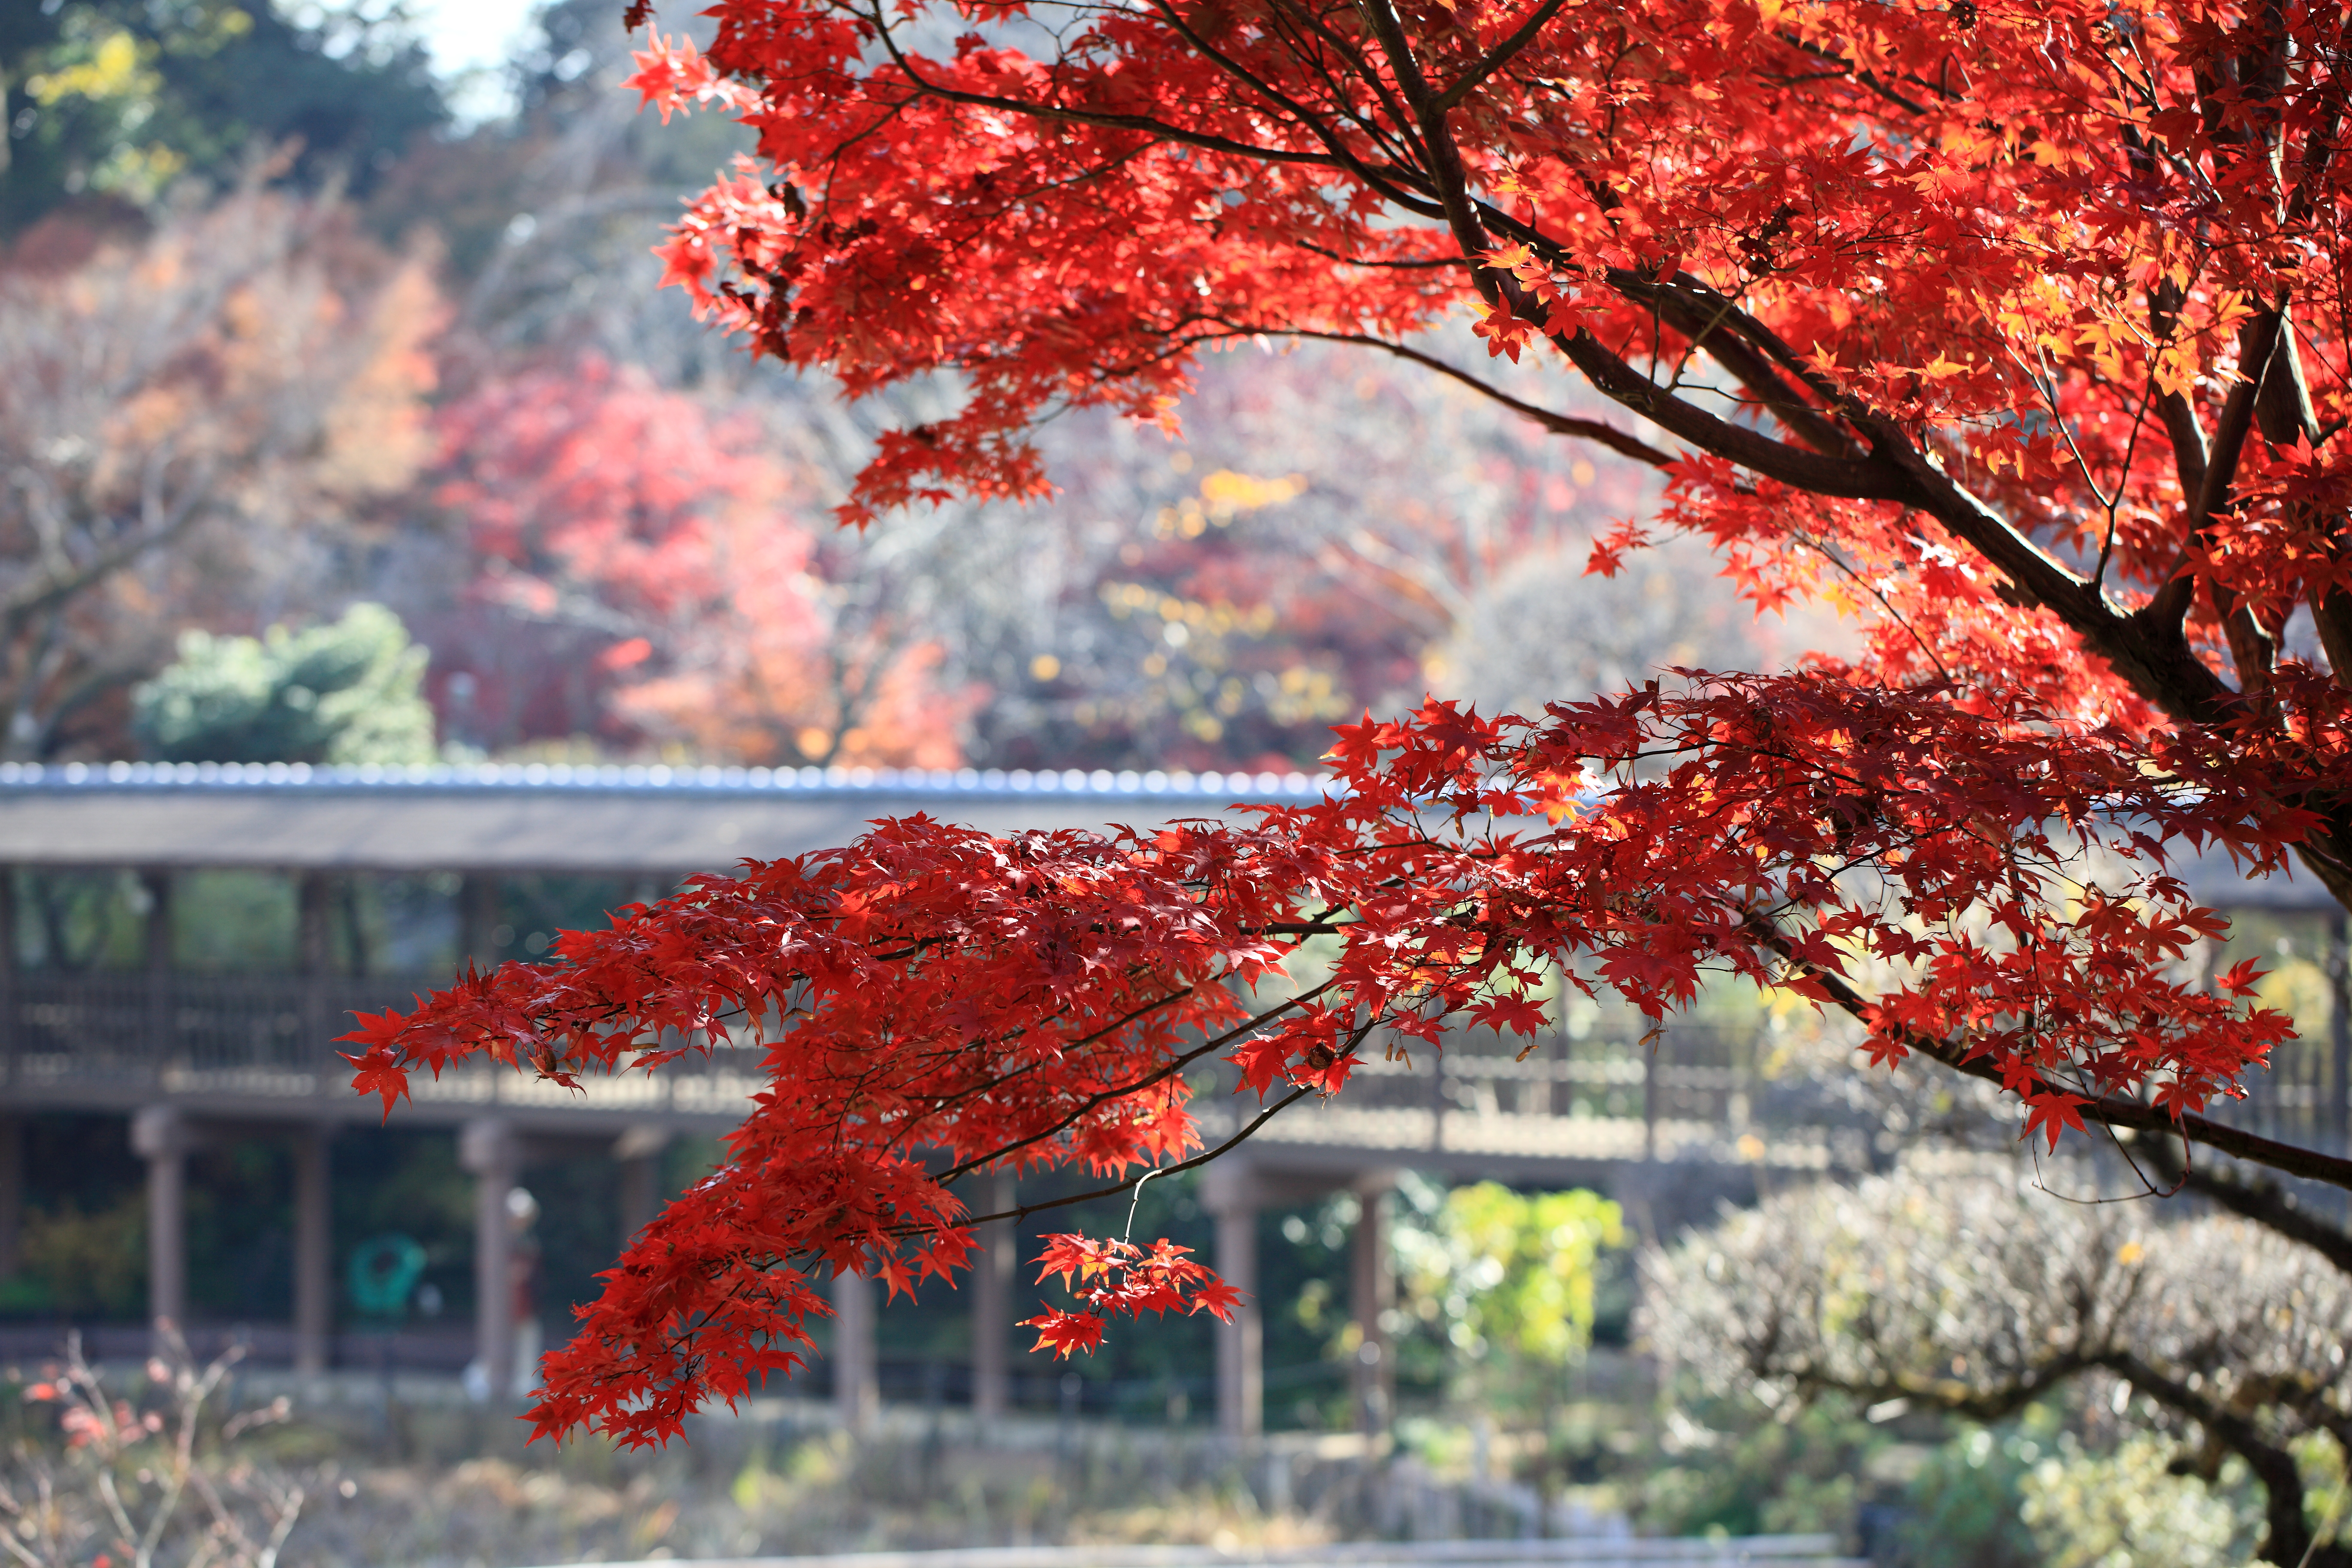
tree, branch, blossom, plant, leaf, flower, high, red, autumn, season, maple tree, cool image, temple, shrub, 5d, hires, markii, hi, res, resolution, chiba, matsudo, hondoji, flowering plant, woody plant, land plant